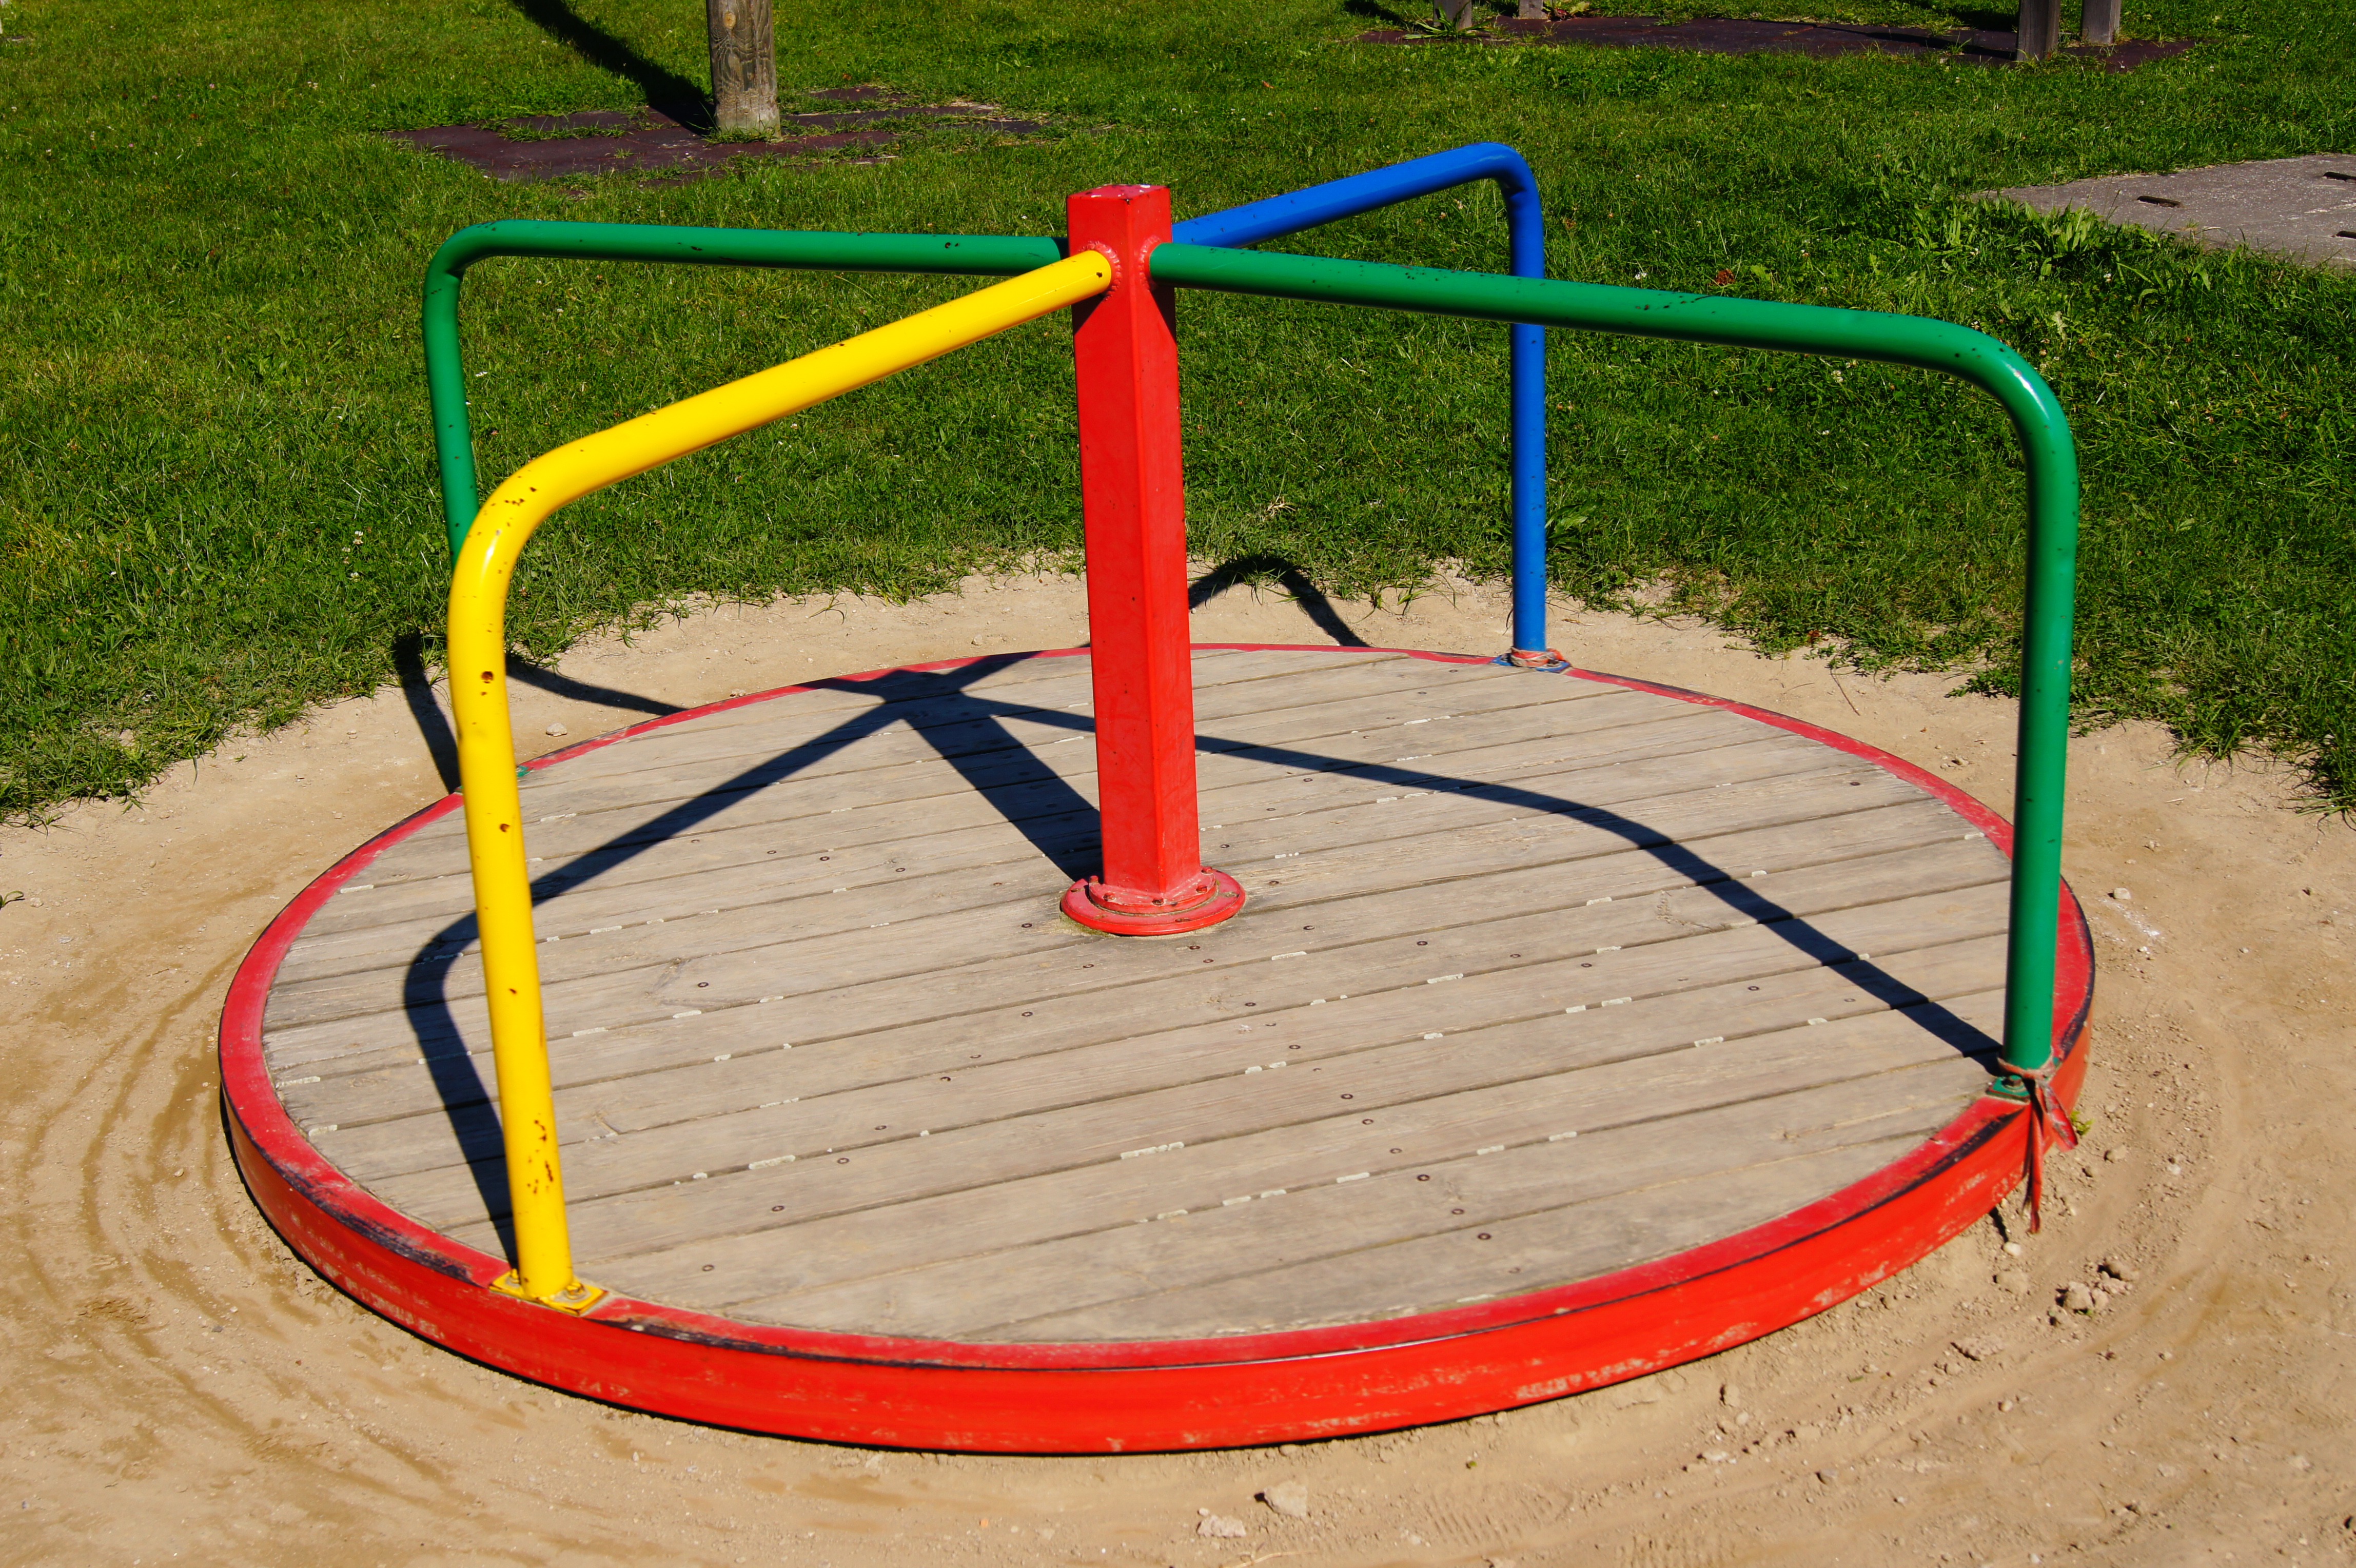
play, city, recreation, carousel, leisure, swing, public space, playground, hub, games, federal government, children's playground, outdoor recreation, human settlement, outdoor play equipment, playground slide